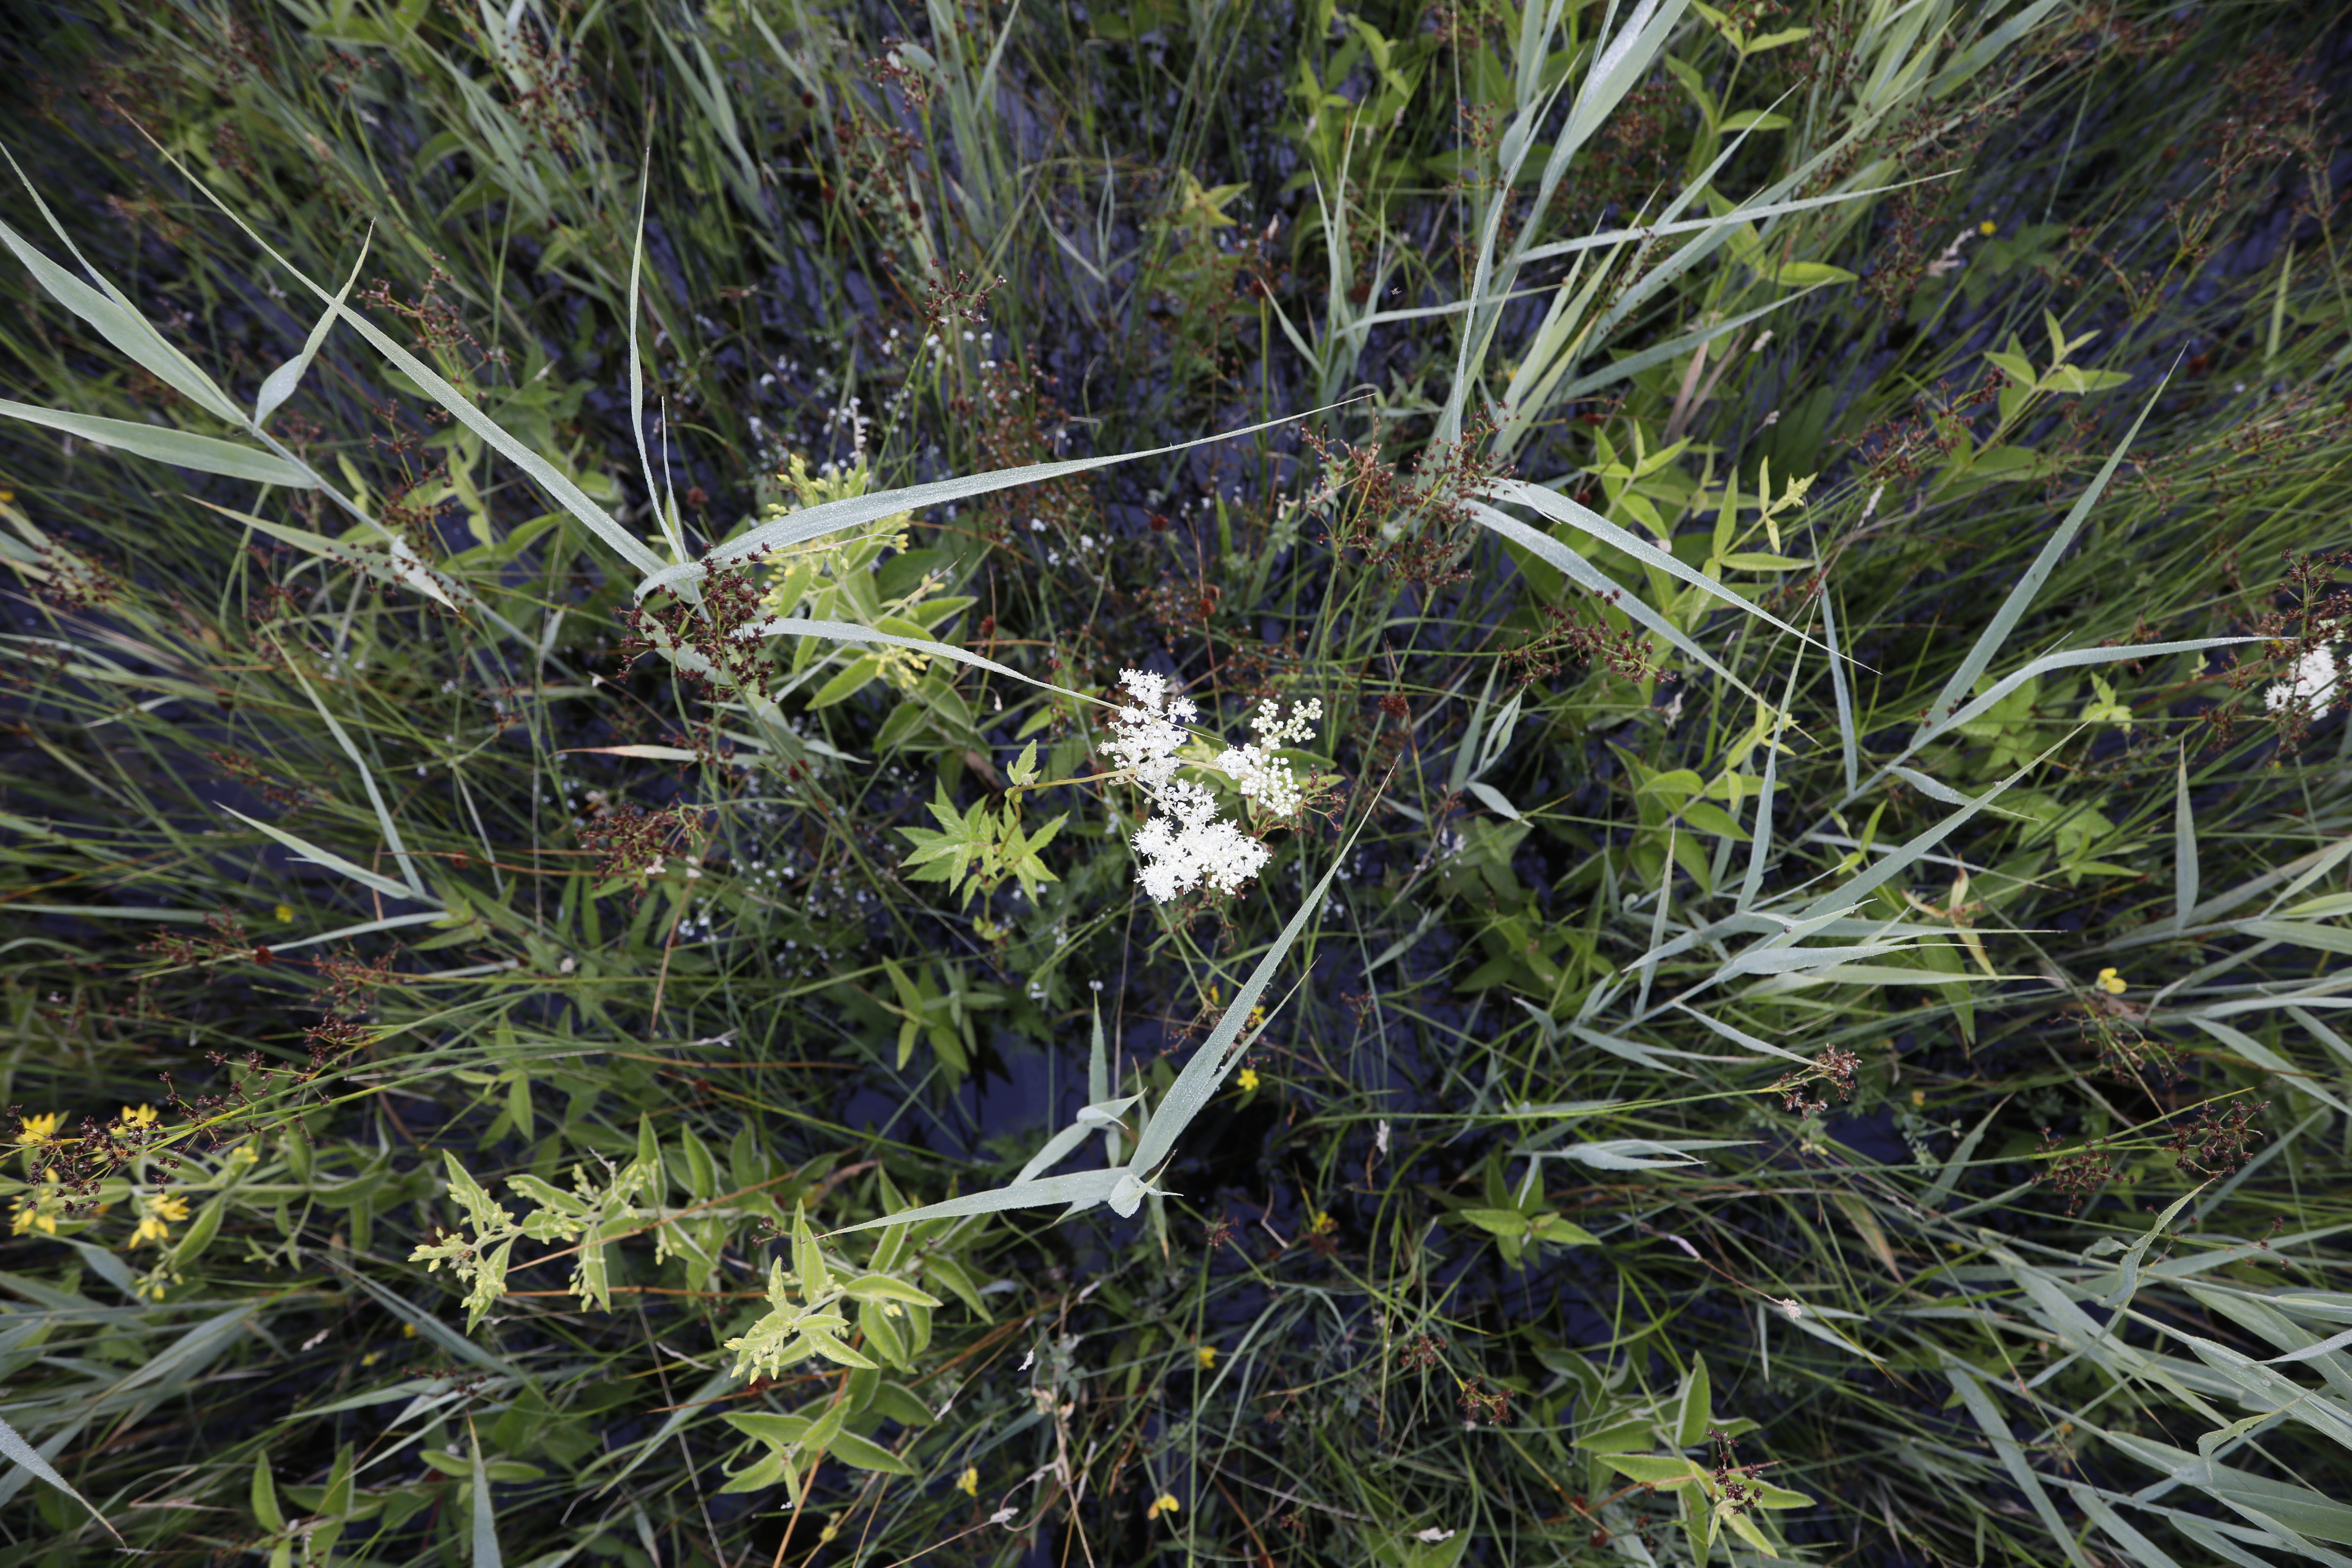
Plant species: Filipendula ulmaria